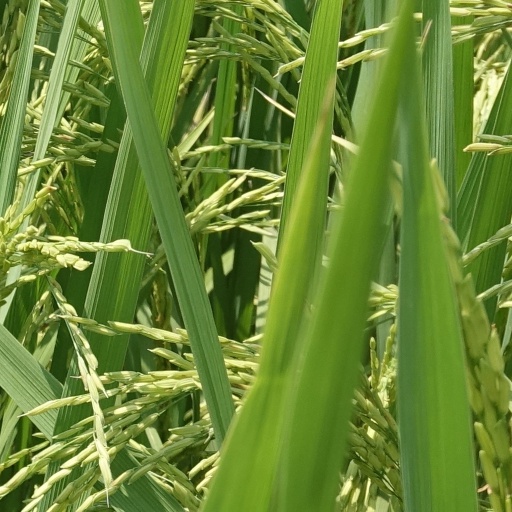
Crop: rice